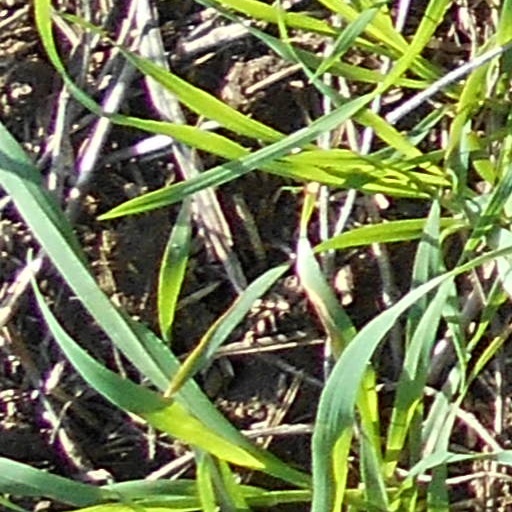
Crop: wheat